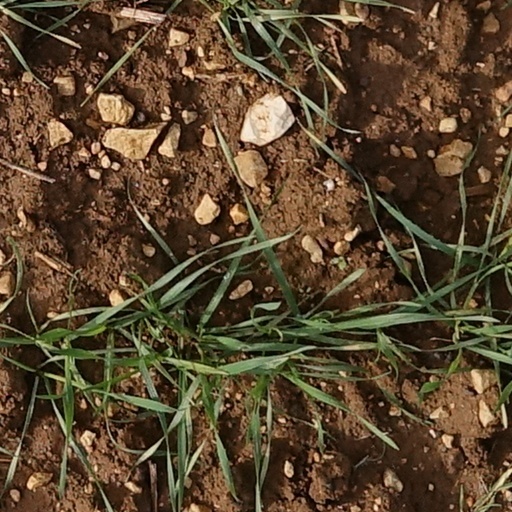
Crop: wheat